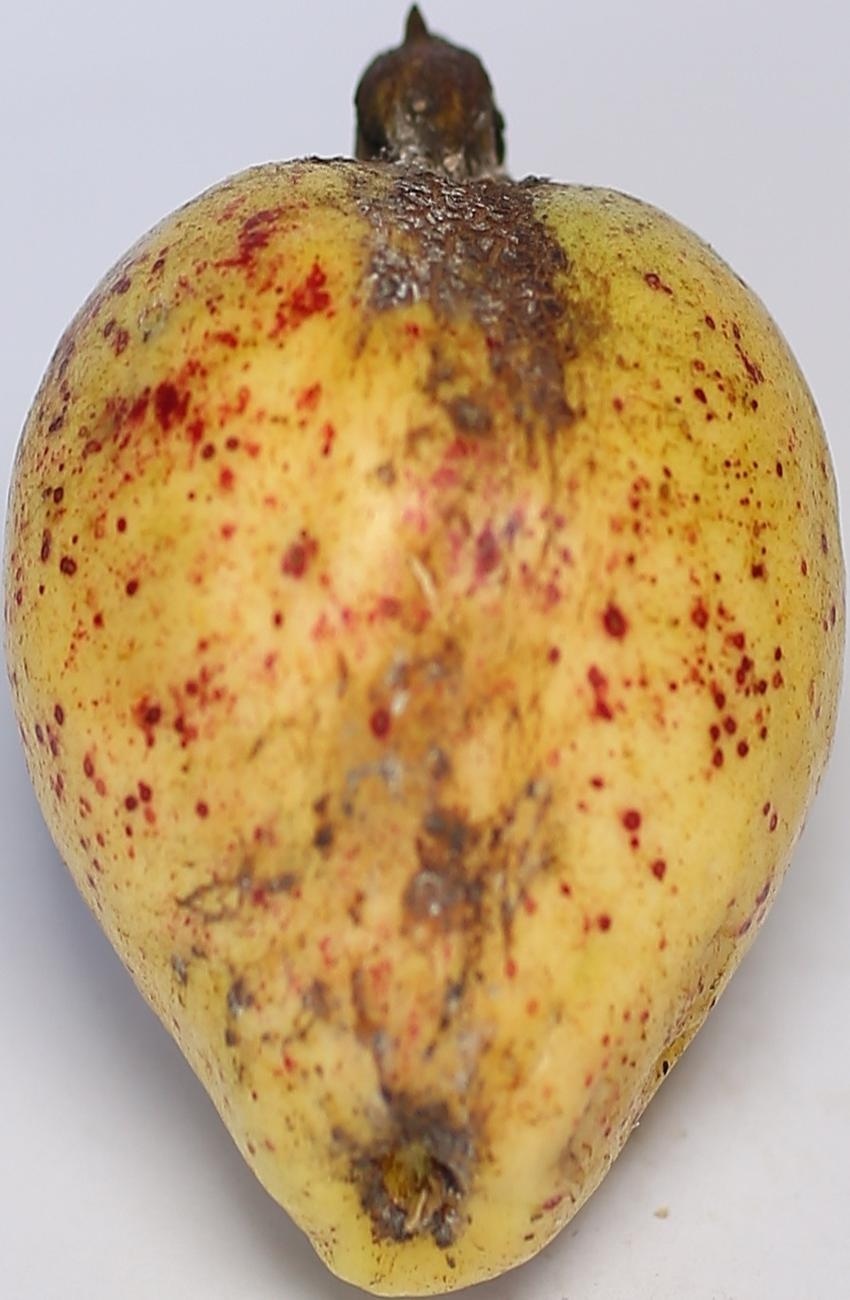
Maturity: ripe
Variety: riyali